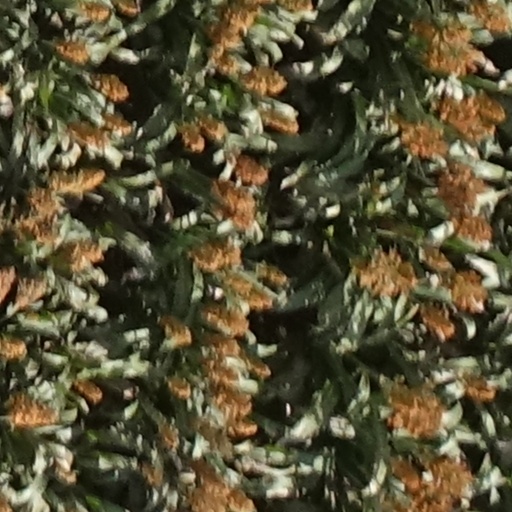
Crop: sorghum